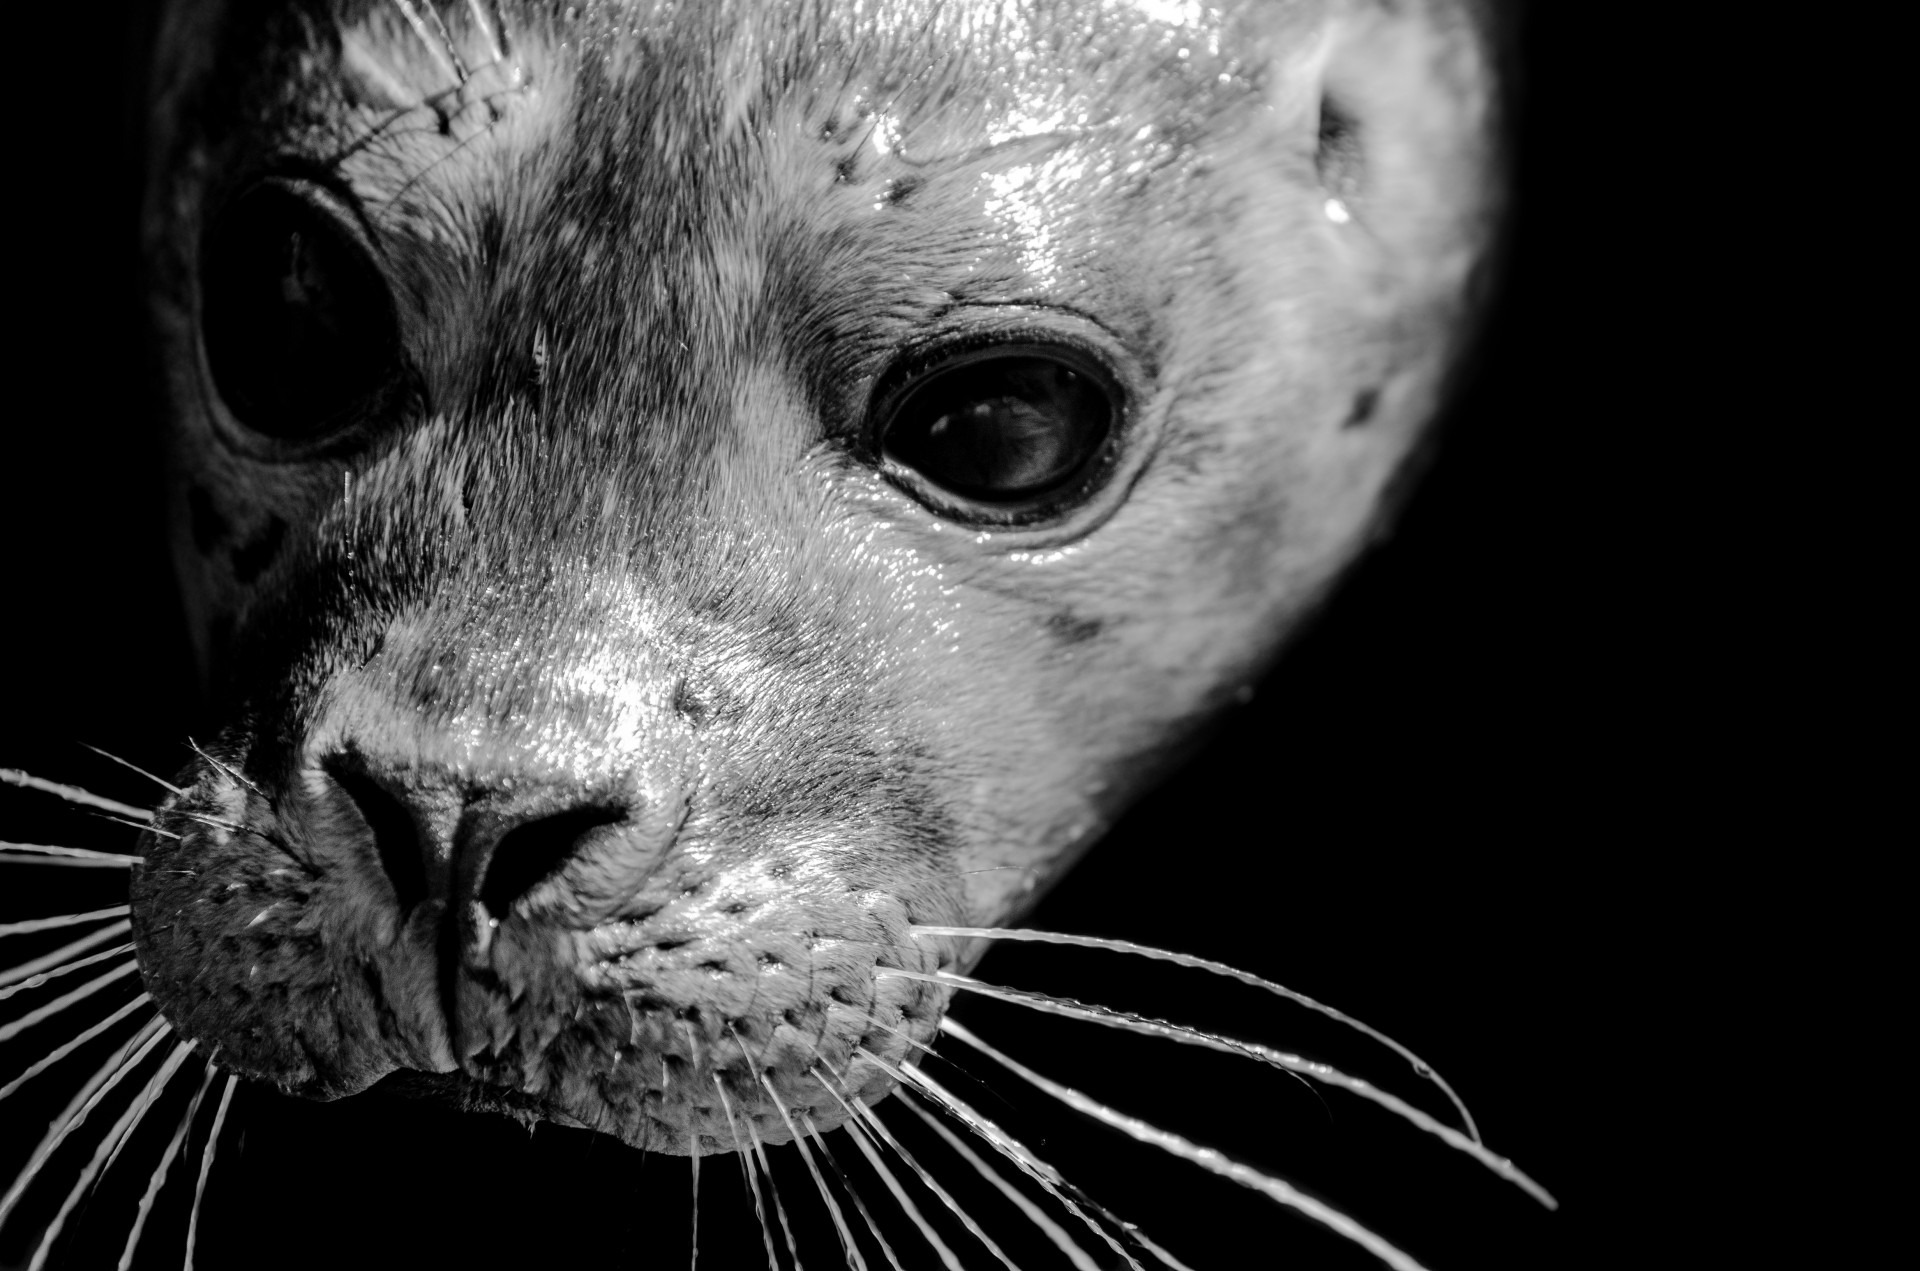
light, black and white, photography, view, animal, cute, swim, portrait, mammal, float, monochrome, seal, smile, beard, ecology, close up, curiosity, wild animal, nose, whiskers, grey, waves, one, snout, eye, bright, head, vertebrate, european, kind, north sea, juvenile, threatened, marine mammal, single animal, monochrome photography, skilled